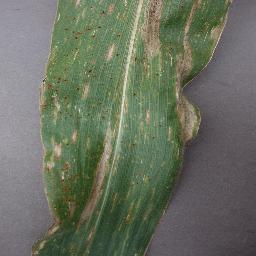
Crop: corn
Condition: (maize)_northern_blight